Social background of officers and other ranks in the French Army, 1750–1815

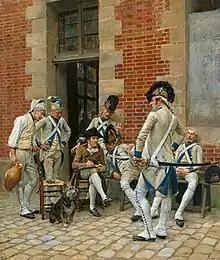
An artist is drawing a sergeant in uniform model 1791. Sergeants were literate and many came from the petty bourgeoisie.

The sergeants were selected by the company commander, amongst the privates and corporals of the company and regiment. If suitable candidates were not found within the company, the company commander usually selected a member of the grenadier company for promotion. Privates were usually promoted directly to the rank of sergeant, bypassing the rank of corporal. Promotion to sergeant therefore took place at a younger age than promotion to corporal. The sergeants were selected on the basis of proven or expected command ability as well as literacy. While most sergeants were able to read and write, about a third of the corporals were illiterate. Among the privates, however, only 25% were literate. As literacy played a decisive role in the selection of sergeant, a definite social pattern was found amongst them. While the proportion of petty bourgeoisie and higher classes amongst the rank and file gradually diminished during the 18th century, their share of the non-commissioned officer corps increased from about 25% to 33% during the century.